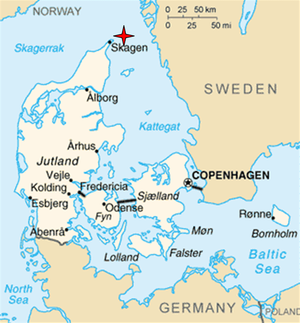
Le K-33 est un sous-marin nucléaire de classe Hotel II /Projet 658 de la Marine soviétique. Rattaché à la Flotte du Nord il porte le numéro d'identification 921. En 1977, il est renommé K-54.